Triad Center

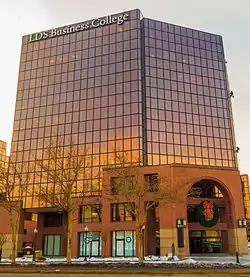
The Ensign College tower at the Triad Center.

The Triad Center is a complex of office buildings in downtown Salt Lake City, Utah, United States. Originally planned as a large development, containing several office and residential buildings (including the tallest buildings in Utah), the project was canceled after only two phases were completed. From 2017 to the present it houses BYU–Pathway Worldwide, Ensign College, the BYU Salt Lake Center, offices of the "Deseret News" and the studios of KSL-TV and KSL Radio. The landlord and prominent tenants are affiliated in one way or another with the Church of Jesus Christ of Latter-day Saints.